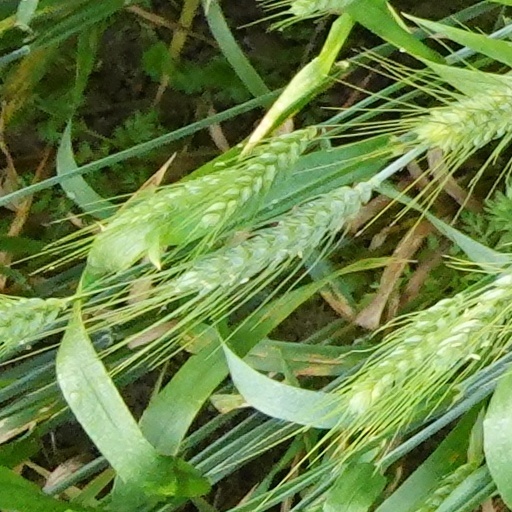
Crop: wheat